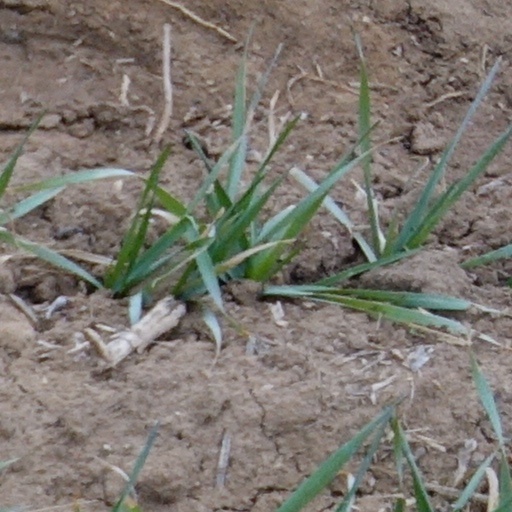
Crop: wheat